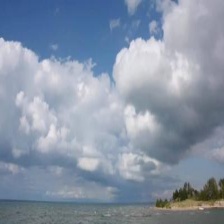
Cloud type: Stratocumulus